You Nazty Spy!

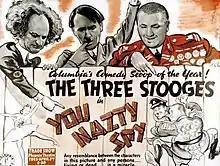

You Nazty Spy! is a 1940 comedy film directed by Jules White and starring American slapstick comedy team The Three Stooges (Moe Howard, Larry Fine, and Curly Howard). It is the 44th short film released by Columbia Pictures starring the comedians, who released 190 short films for the studio between 1934 and 1959.